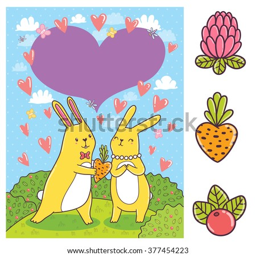
cute bunnies in love on the summer meadow .